Psychobilly

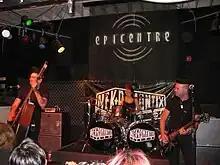
The Nekromantix, shown here in a 2011 show, illustrate several aspects of psychobilly fashion, including shaved heads, pompadour hairstyles, and prominent tattoos.

The performance style in psychobilly concerts emphasizes high energy and a lot of interactions between the band members and the audience. The HorrorPops sometimes switch instruments for fun, and Kim Nekroman does stunts such as playing the fingerboard of his Coffinbass with his tongue. The Kings of Nuthin' were known for their out-of-control performances with burning instruments. Demented Are Go are known for their wild stage show, which included simulated on-stage sex with a vacuum cleaner. The Australian band Zombie Ghost Train were known for appearing on stage in "zombified" clothes, featuring rips and bloodstains, and zombie make up, complete with fake stitches across the face.